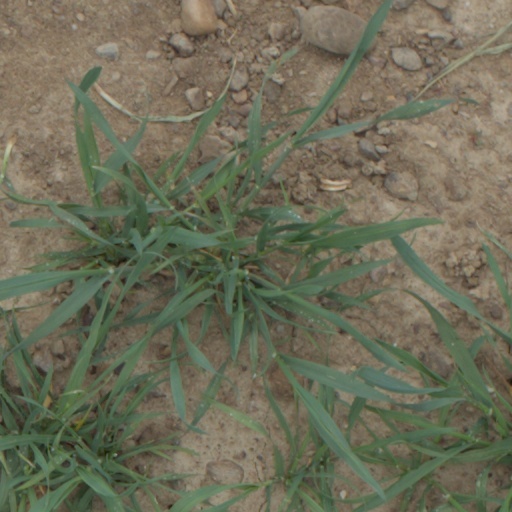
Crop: wheat